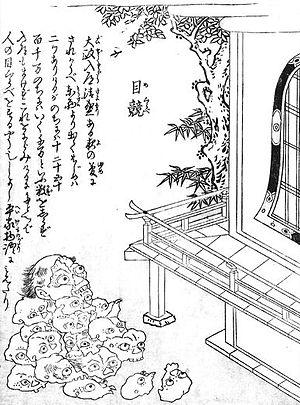
Konjaku hyakki shūi est le troisième livre de l'artiste japonais Toriyama Sekien de la série Gazu Hyakki Yagyō, publié ca. 1781. Ces ouvrages sont des bestiaires surnaturels, collections de fantômes, d'esprits, d'apparitions et de monstres, dont beaucoup proviennent de la littérature, du folklore et d'autres arts japonais. Ces œuvres ont exercé une profonde influence sur l'imagerie yōkai ultérieure au Japon.